Don Money

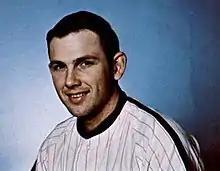
Money, circa 1972

In a 16-season career, Money hit .261 with 176 home runs and 729 RBIs in 1,720 games. He had a lifetime on-base percentage of .328 and a .406 slugging percentage. He also had 80 career stolen bases with 798 runs. He had 1,623 hits in 6,215 at bats.